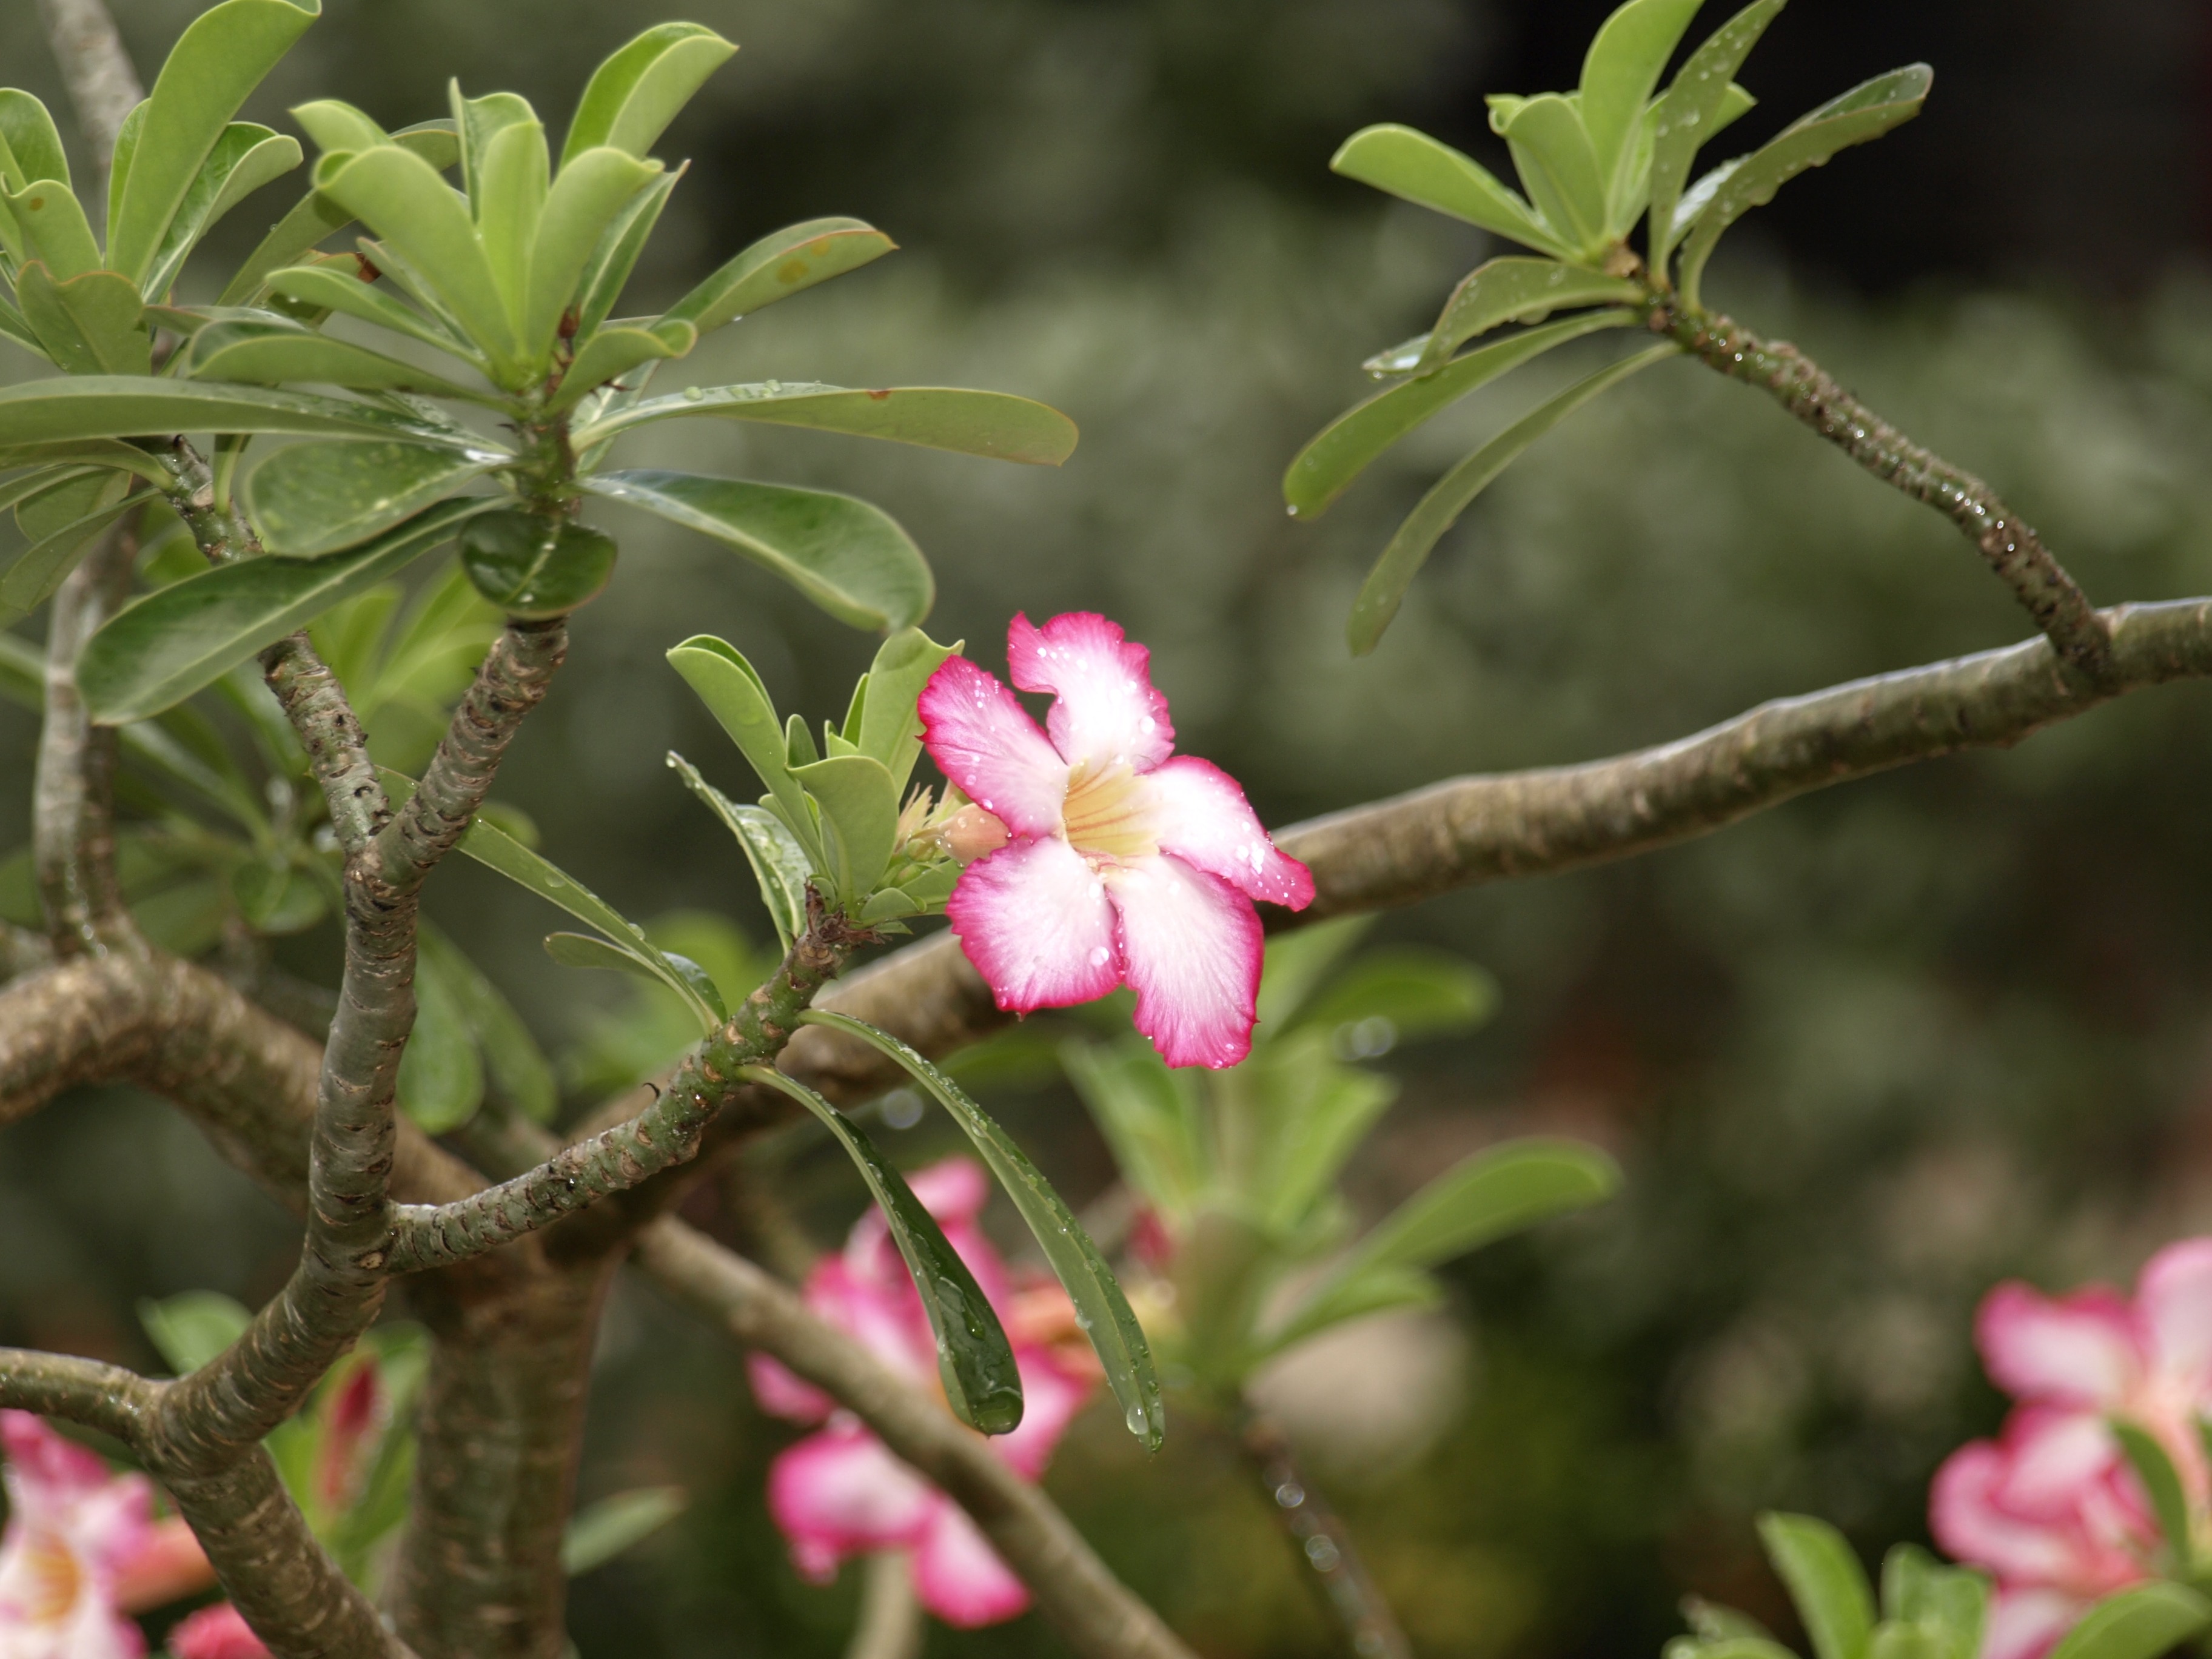
tree, nature, branch, blossom, plant, white, rain, flower, bloom, bush, produce, tropical, color, evergreen, botany, colorful, garden, pink, flora, wildflower, flowers, coloring, leaves, the, shrub, branches, bright, after, grove, exotic, bud, tender, tropics, bicolor, inflorescence, flowering plant, woody plant, land plant